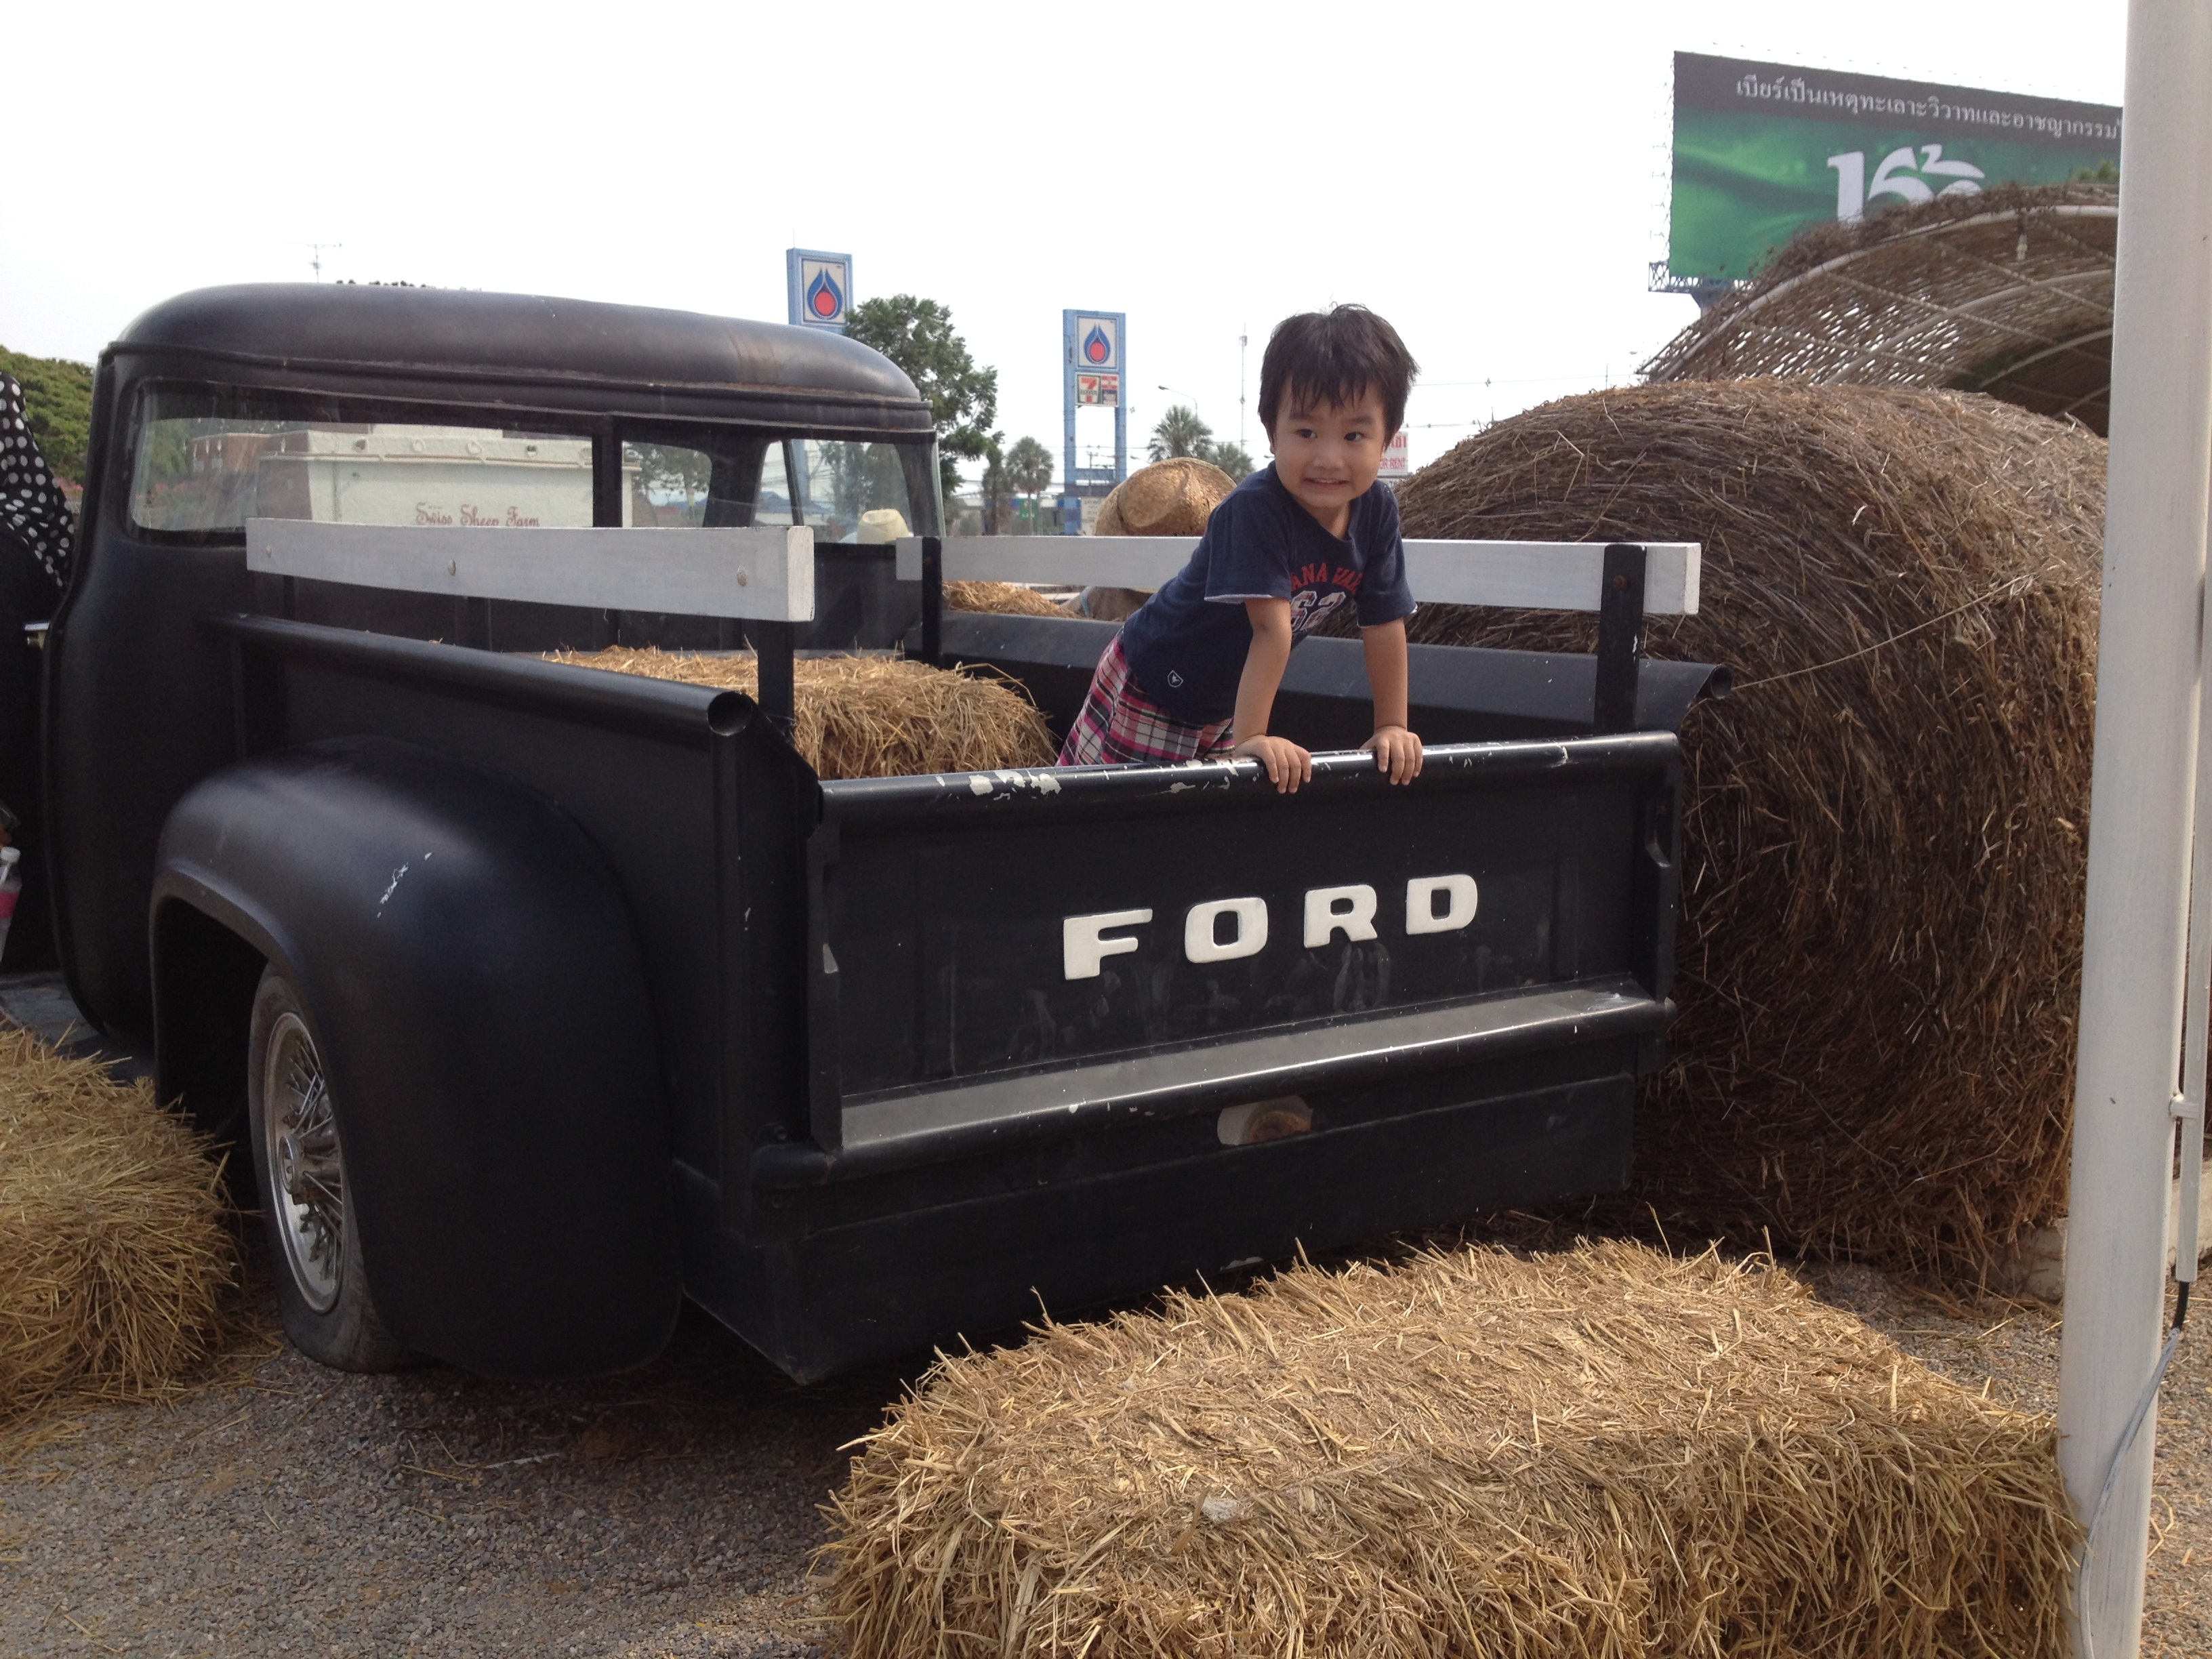
car, truck, vehicle, dry grass, kids, pickup truck, automobile make